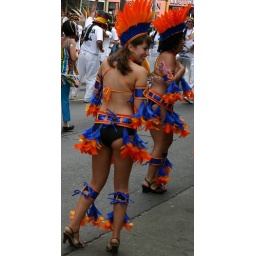
Dancers in orange and blue #4